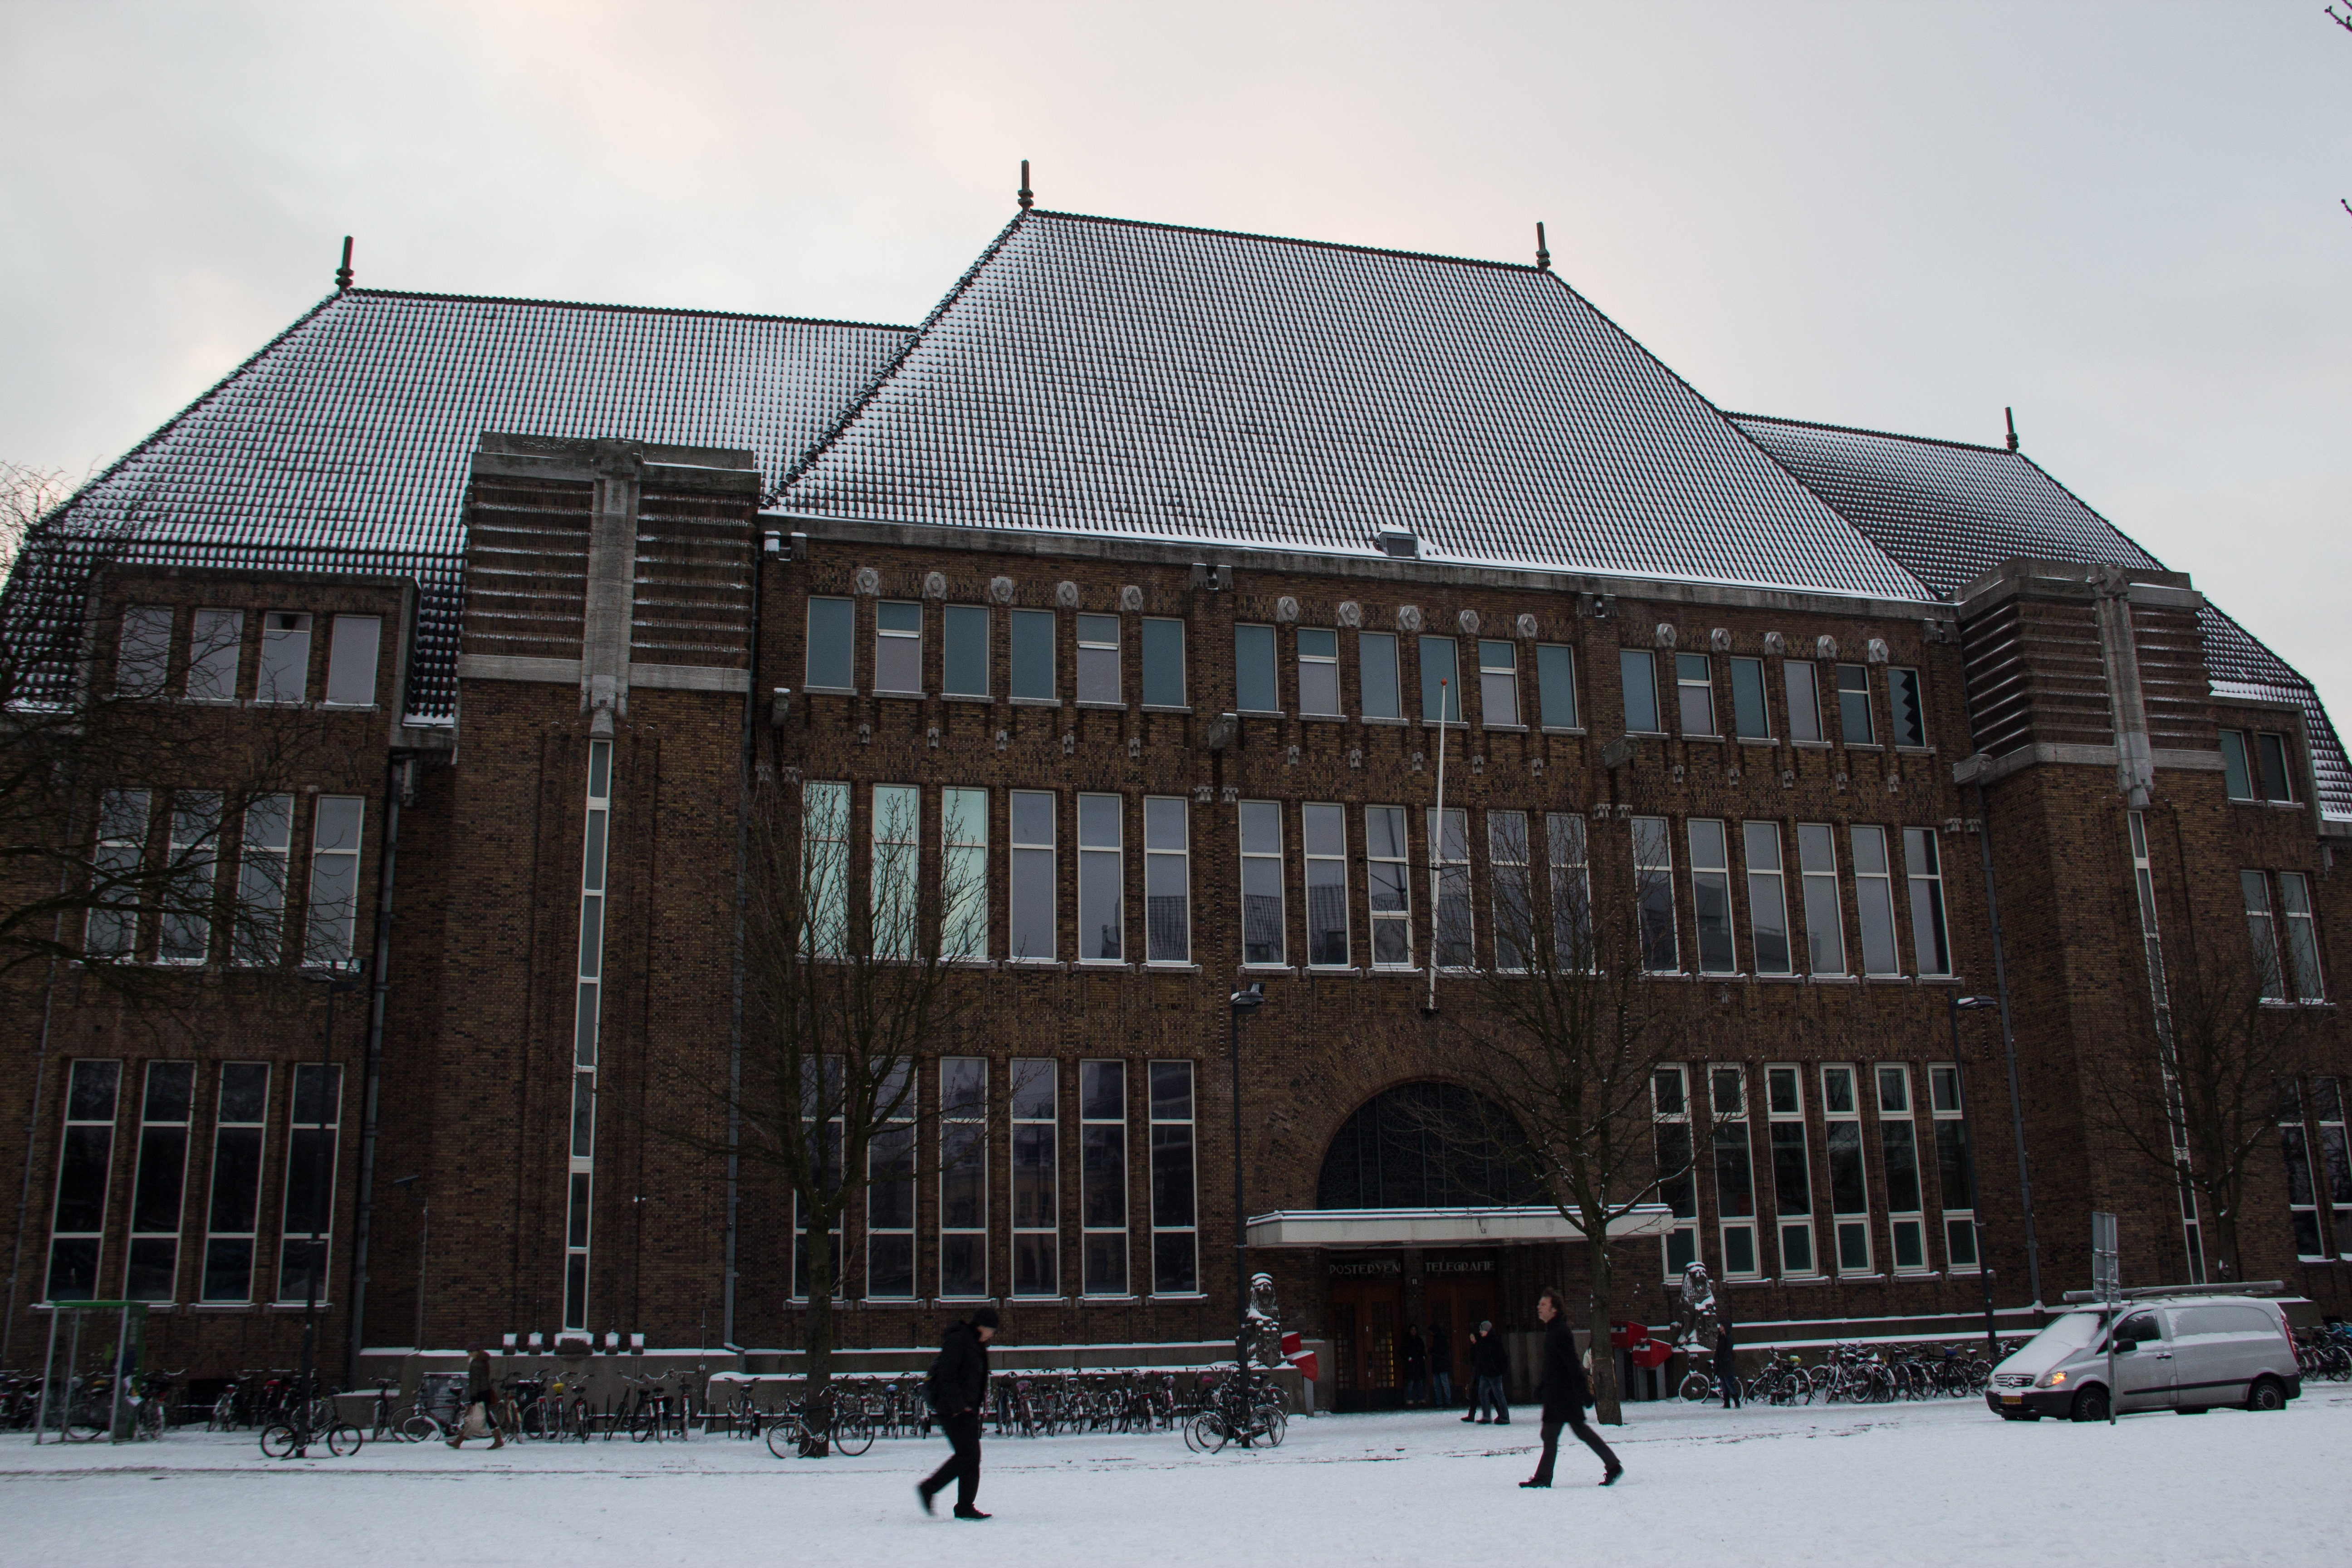
snow, winter, architecture, house, building, downtown, weather, facade, netherlands, utrecht, post office, residential area, neude